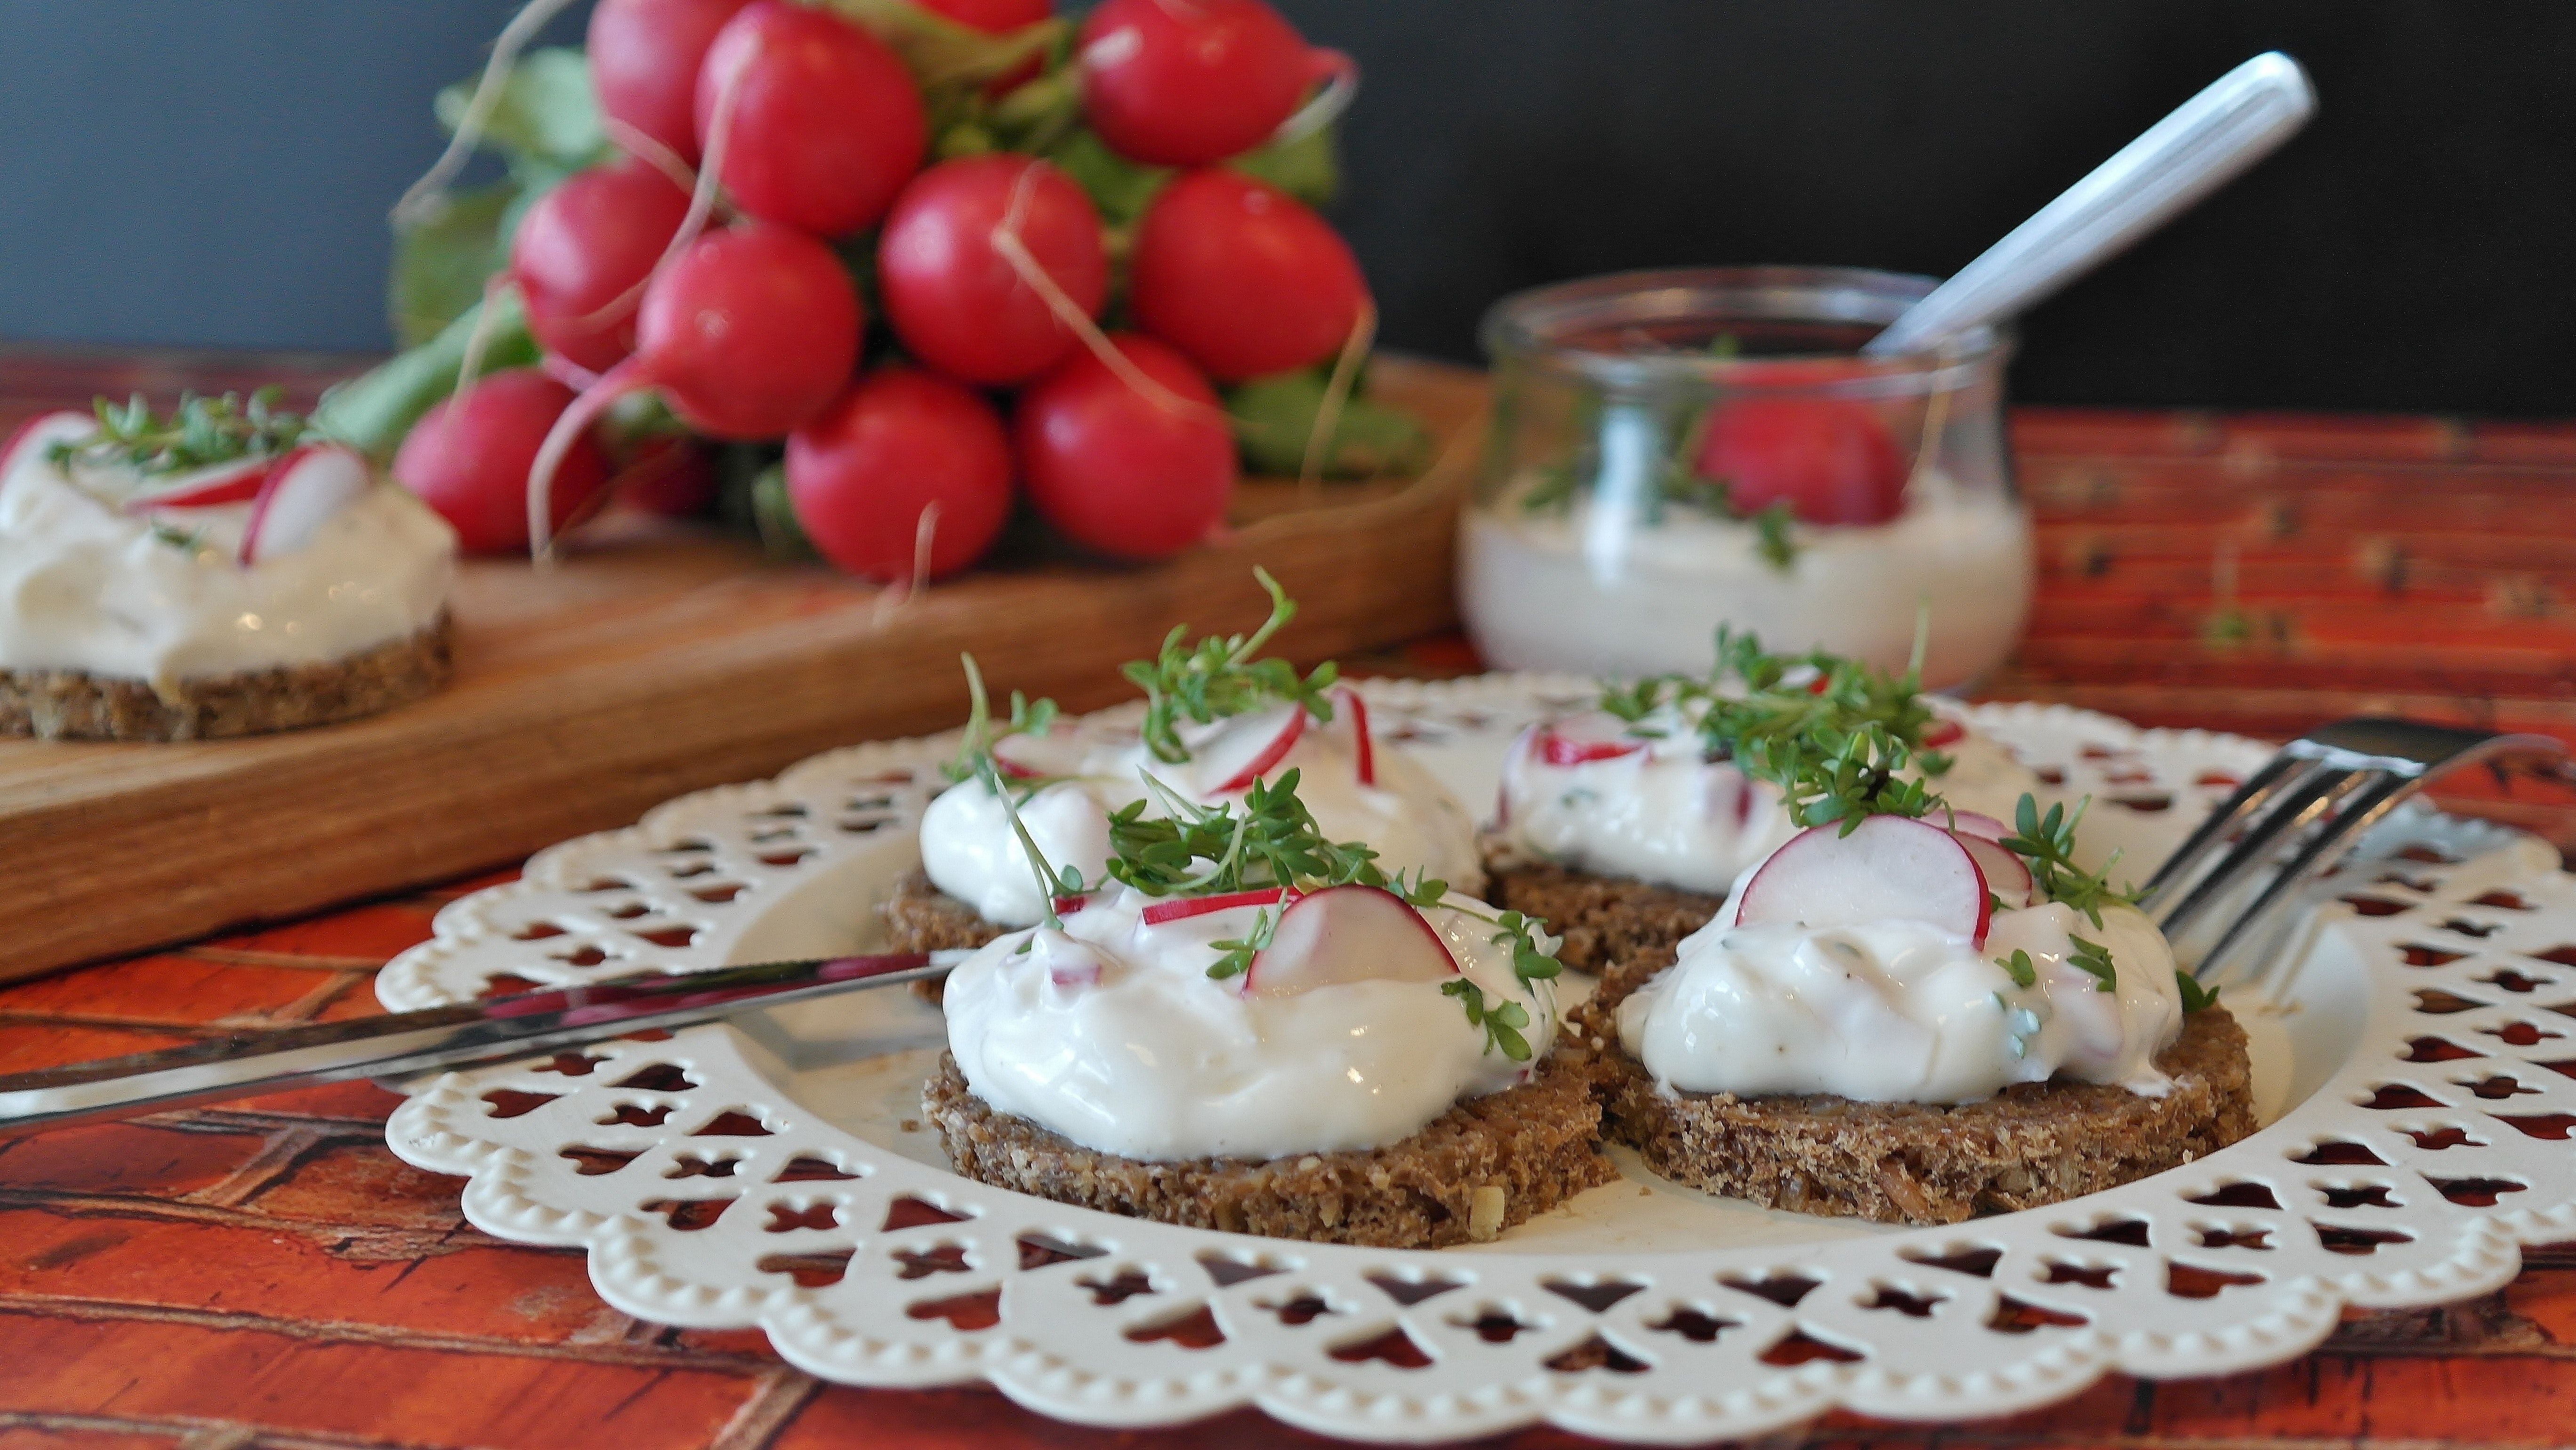
dish, food, cuisine, ingredient, produce, finger food, Cervelle de canut, staple food, mozzarella, canape, dairy, cream cheese, hors d oeuvre, recipe, feta, breakfast, cheese, bruschetta, baked goods, appetizer, sour cream, snack, cottage cheese, dessert